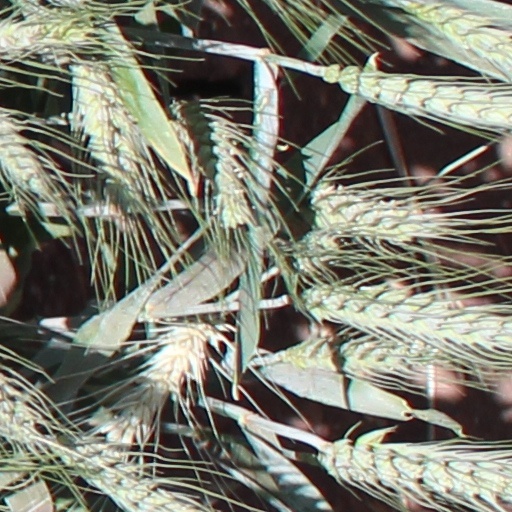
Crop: wheat